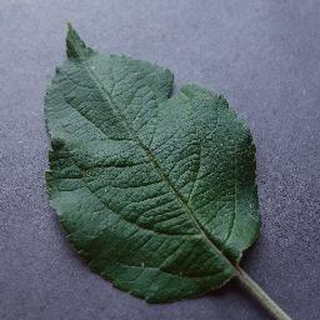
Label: healthy_apple